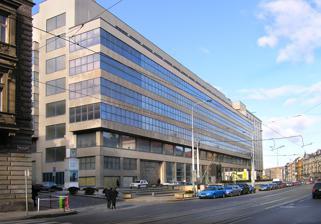
Building: National Gallery Prague
Country: Czechia
Year built: 1796
Art gallery in Prague, Czech Republic National Gallery Prague Národní galerie Praha Veletržní palác (the Trade Fair Palace) houses the National Gallery Prague Interactive fullscreen map Established 1796 ; 229 years ago ( 1796 ) Location Prague Coordinates 50°6′4″N 14°25′57″E / 50.10111°N 14.43250°E / 50.10111; 14.43250 Type Art museum Visitors 711,928 (2018) Director Alicja Knast Curator Adam Budak Public transit access Tram stop : Veletržní palác C Vltavská Praha–Bubny Website ngprague.cz The National Gallery Prague ( Czech : Národní galerie Praha , NGP ), formerly the National Gallery in Prague ( Národní galerie v Praze ), is a state-owned art gallery in Prague , which manages the largest collection of art in the Czech Republic and presents masterpieces of Czech and international fine art in permanent and temporary exhibitions. The collections of the gallery are not housed in a single building, but are presented in a number of historic structures within the city of Prague, as well as other places. The largest of the gallery sites is the Trade Fair Palace , which houses the National Gallery's collection of modern art. Other important exhibition spaces are located in the Convent of St Agnes of Bohemia , the Kinský Palace , the Salm Palace , the Schwarzenberg Palace , the Sternberg Palace , and the Wallenstein Riding School . Founded in 1796, it is one of the world's oldest public art galleries and one of the largest museums in Central Europe . History Šternberk Palace at Hradčany The history of the National Gallery dates back to the end of the 18th century (namely February 5, 1796 ), when a group of prominent representatives of Bohemian patriotic aristocracy ( Kolowrat , Sternberg , Nostitz ) and middle-class intellectuals decided to elevate what they called the "debased artistic taste" of the local population. The institution, which received the title Society of Patriotic Friends of the Arts, established the Academy of Fine Arts and the Picture Gallery. In 1918 the Picture Gallery became a central collection of newly formed Czechoslovakia . In 1995 new spaces dedicated to 19th- and 20th-century art were opened in the refurbished Veletržní Palác (Trade Fair Palace), itself a national monument as Prague's largest functionalist building and one of the earliest examples of that architectural style in the city (construction began in 1925). St George's Convent (Hradčany) was formerly used to display Art of the Middle Ages in Bohemia and Central Europe, baroque art, and the 19th-century art of Bohemia. The collections Old Masters Convent of St Agnes of Bohemia ( Old Town ) – Art of the Middle Ages in Bohemia and Central Europe Sternberg Palace ( Hradčany ) – European Art from Antiquity to the end of the Baroque period Schwarzenberg Palace (Hradčany) – Baroque in Bohemia 19th-Century Art Salm Palace ( Hradčany ) Modern and Contemporary Art The atrium in Veletržní palác. Trade Fair Palace ( Veletržní palác ), Holešovice – 19th-, 20th-, and 21st-century art, the National Gallery's largest collection. Since 2012 Alfons Mucha's Slav Epic has been on display here. The international collection includes numerous works by artists such as Picasso , Monet , Van Gogh , Rodin , Gauguin , Cézanne , Renoir , Schiele , Munch , Miró , and Klimt ; many of these are donations from the collection of art historian Vincenc Kramář. Picasso, who has a spacious room to himself in the gallery, has two self-portraits there, and two of his nudes in addition to more abstract work. Works by Rodin, whose exhibition in Prague in the early 20th century had a profound impact on Czech sculpture for many years afterwards, include a series of busts and full-sized figure on a variety of subjects in the gallery. The vast collection contains a large number of Czech and Slovak paintings and sculptures, including works by Alfons Mucha , Otto Gutfreund , František Kupka , T. F. Šimon , Rudolf Fila , Vincenc Beneš , and Bohumil Kubišta . Along with the Black Madonna House and the Museum Kampa , the Trade fair palace collection is one of the most notable collections of Czech Cubism in Prague. Notable works include Don Quixote by Gutfreund, Military Funeral by Beneš, an array of paintings by Kupka, covering almost all of the styles with which he experimented. House of the Black Madonna (Old Town) – Czech Cubism Graphics Collection Kinský Palace (Old Town) Oriental Art Kinský Palace (Old Town) – Art of Asia and Art of the Ancient World On display outside Prague Kinský castle Žďár nad Sázavou – Baroque Art from the Collections of the National Gallery in Prague Fryštát castle in Karviná – 19th-century Czech art from the Collections of the National Gallery in Prague Gallery Vyšší Brod Altarpiece , 1345–1350 Feast of the Rosary , Albrecht Dürer , 1506 Expulsion from the Garden of Eden , Peter Paul Rubens , 1620 Scholar at his Study , Rembrandt van Rijn , 1634 Portrait of the gem-cutter Dionysio Miseroni and his family , Karel Škréta , 1653 Green Wheat Field with Cypress , Vincent van Gogh , 1889 Murder in the House , Jakub Schikaneder , 1890 Evening Street , Jakub Schikaneder , 1906 František Kupka , Fugue in Two Colors , 1912 Alphonse Mucha , The Slav Epic , 1912 The Maiden , Gustav Klimt , 1913 Portrait of a Young Lady from Egypt, 2nd century AD Madonna of Zbraslav , 1340–1350 Votive Panel of Jan Očko of Vlašim , 1370 Třeboň Altarpiece , 1380–1390 Adam and Eve , Lucas Cranach the Elder , ca. 1538 Epitaph of Goldsmith Nicolas Müller of Prague , Bartholomaeus Spranger , 1592–1593 Simeon with Infant Jesus , Petr Brandl , 1725 Josephine , Josef Mánes , 1855 Lovers , Auguste Renoir , 1875 Self-portrait , Henri Rousseau , 1890 Souvenir of Le Havre , Pablo Picasso , 1912 Saint Sebastian , Bohumil Kubišta , 1912 African King , Josef Čapek , 1920 See also List of museums in Prague List of national galleries List of largest art museums References